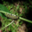
Label: caterpillar